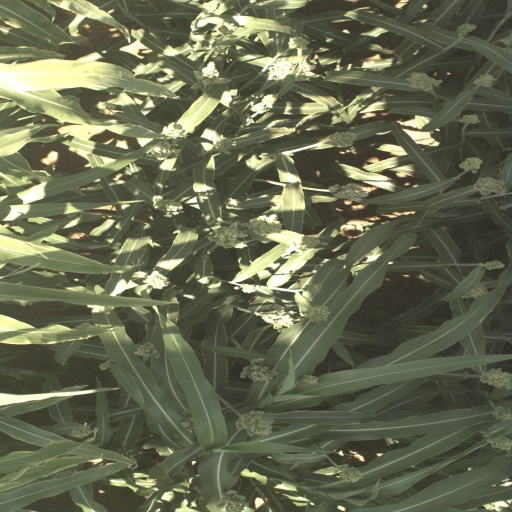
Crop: sorghum